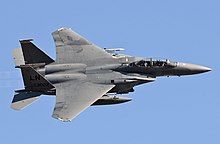
Vehicle type: Planes